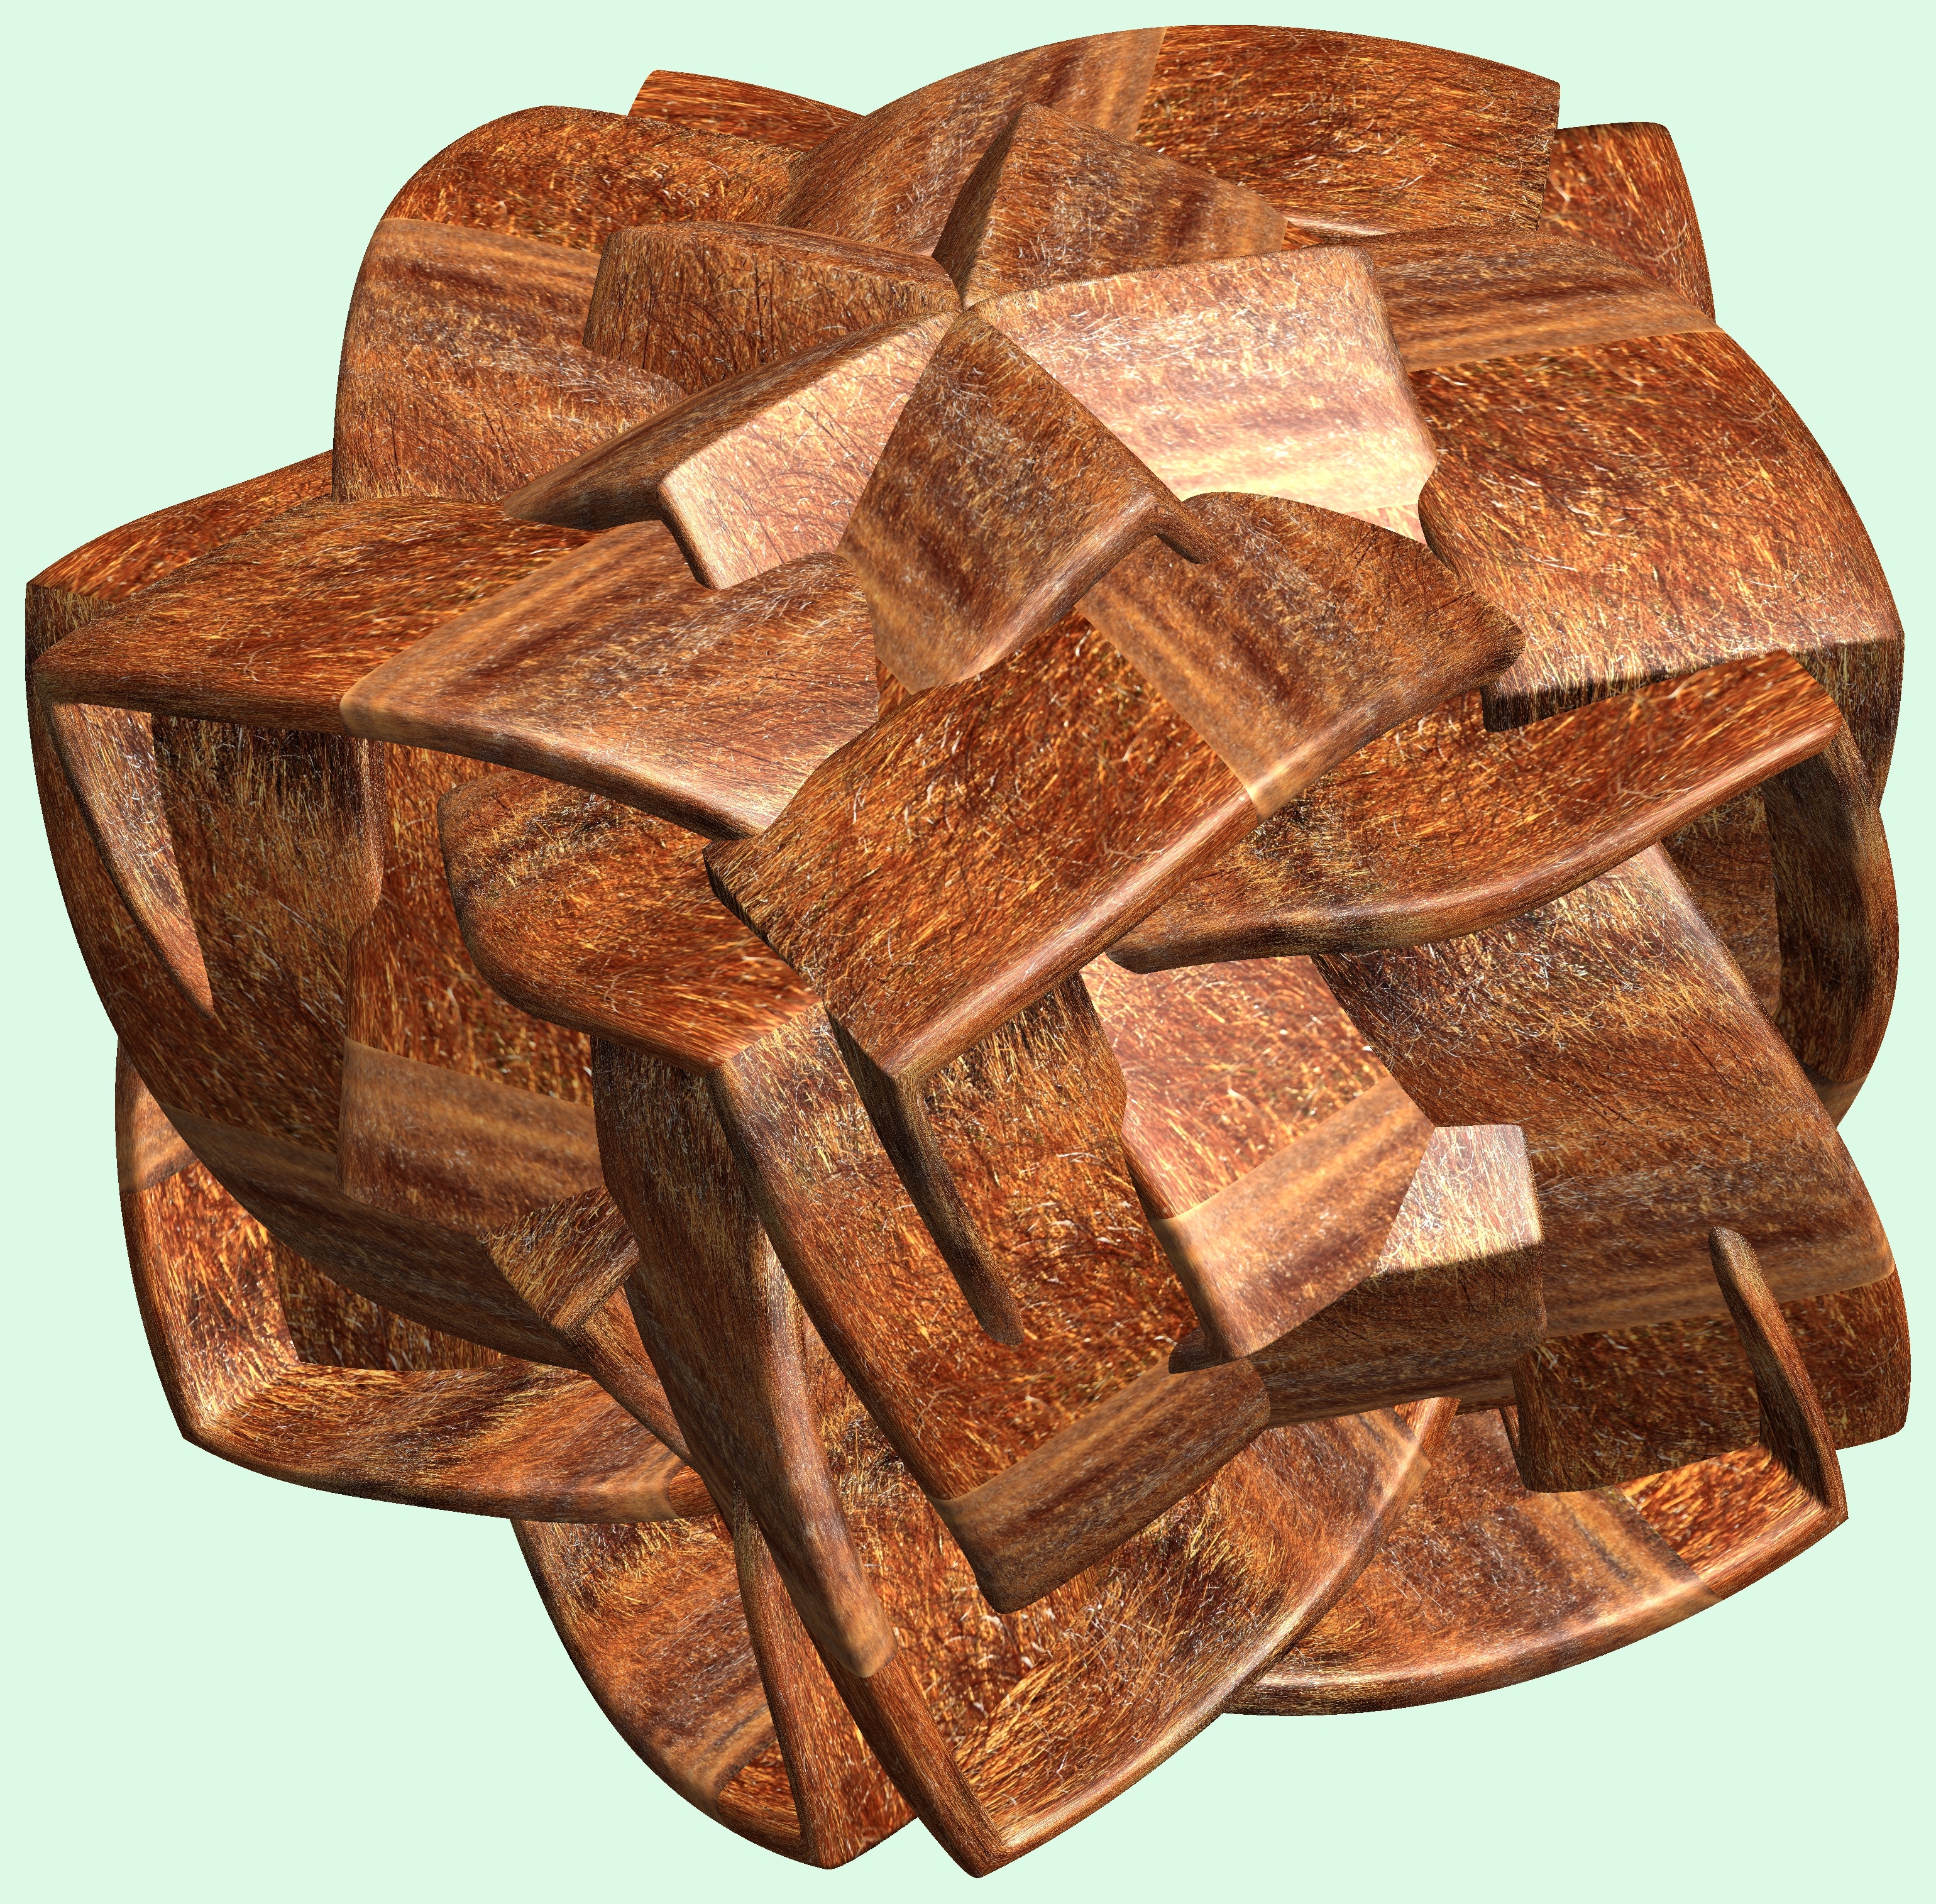
structure, wood, texture, pattern, figure, design, symmetry, 3d, graphic, knot, mathematica, cg, parametricplot3d, code, program, algorithm, abstruct, mapping, man made object